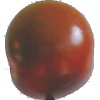
Label: Tomato Maroon 1